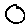
Label: 0